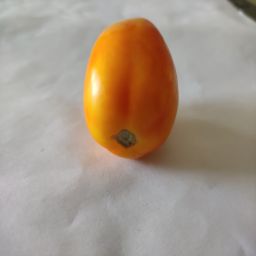
Crop: Tomato
Quality: Ripe